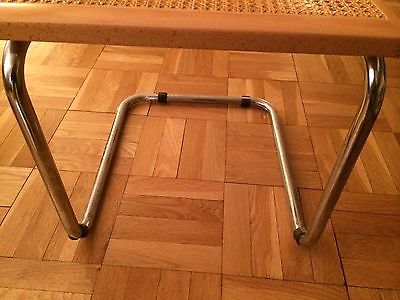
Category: chair